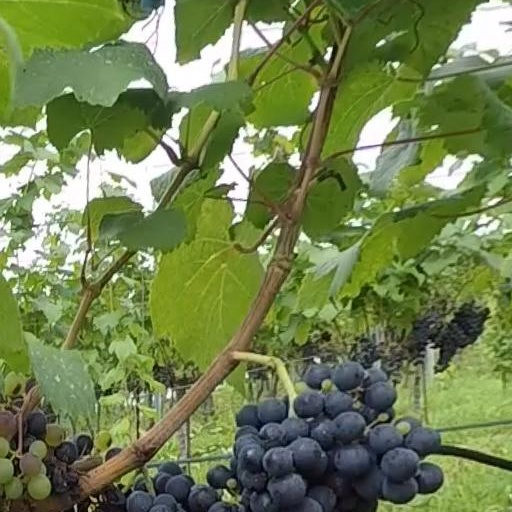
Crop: grape